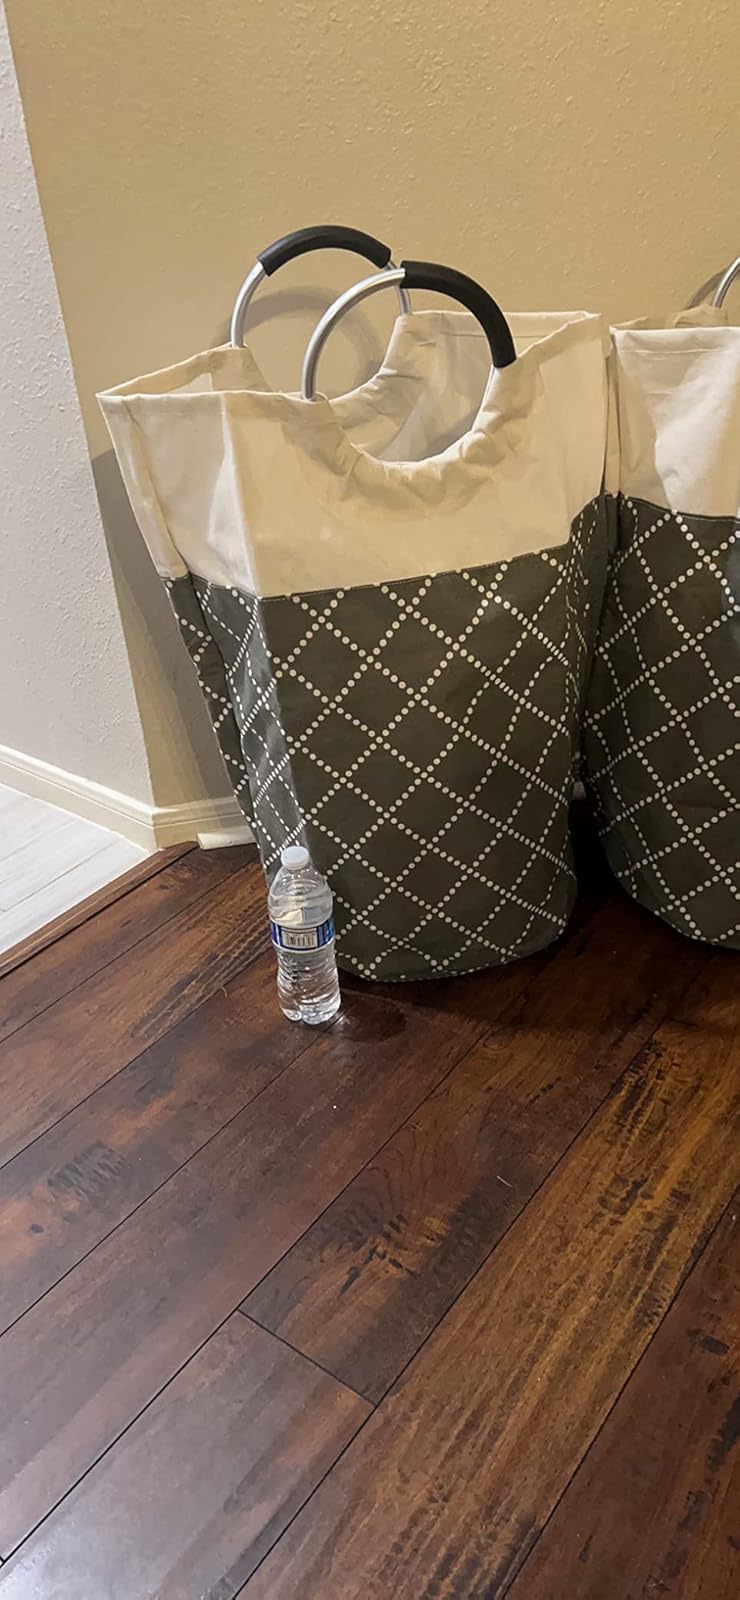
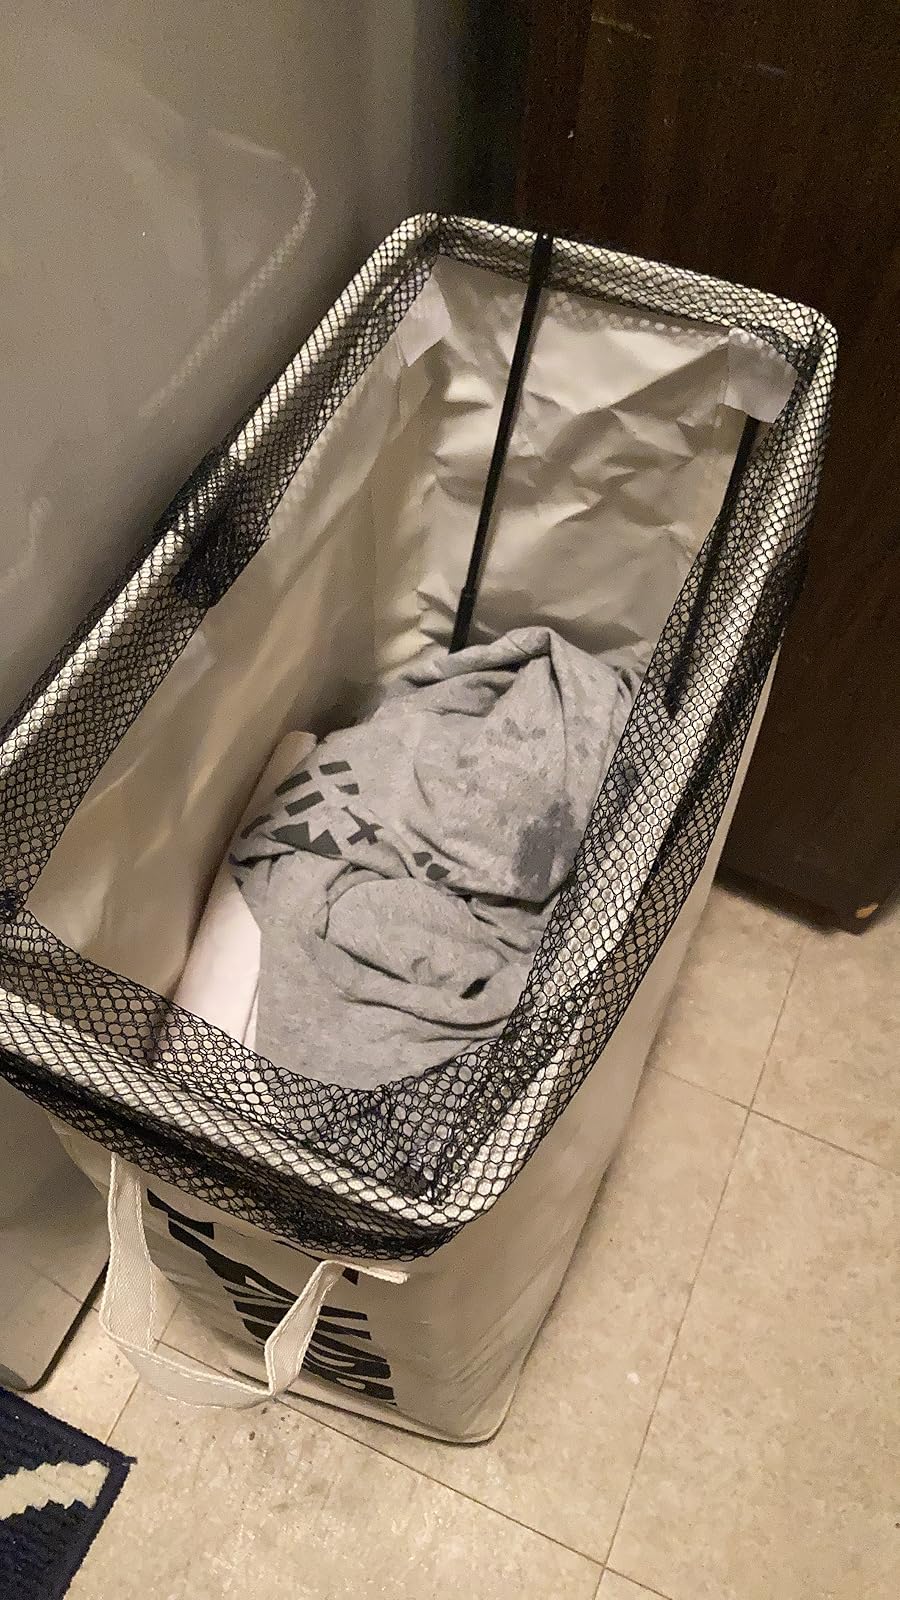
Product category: items_hamper
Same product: no